Catholic Church in Romania

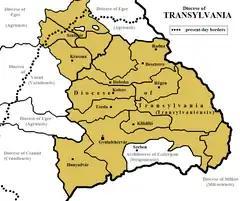
The Transylvanian Diocese of Alba Iulia ("Gyulafehérvár") and bordering dioceses in the Kingdom of Hungary (13 century)

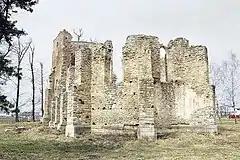
Ruins of a Catholic church in Baia (dating from the early 15 century)

The oldest traces of Catholic activities on present-day Romanian territory were recorded in Transylvania, in connection to the extension of Magyar rule and the region's integration into the Kingdom of Hungary ("see History of Transylvania"). Inaugurated by the early presence of Benedictines, these were strengthened by the colonization of Transylvanian Saxons, as well as by missionary activities among the local Vlach (Romanian) population and forceful conversions. The Diocese of Alba Iulia ("Gyulafehérvár") was probably set up in the 11 century. Tradition holds that this was done under supervision from King Stephen I — according to the "Catholic Encyclopedia" of 1913, a more likely patron is Ladislaus I, who ruled almost a century after (the first bishop it lists is Simon, who held the see between 1103 and 1113).